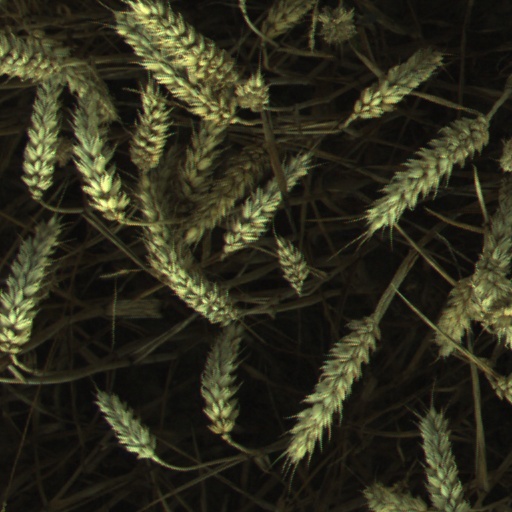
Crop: wheat